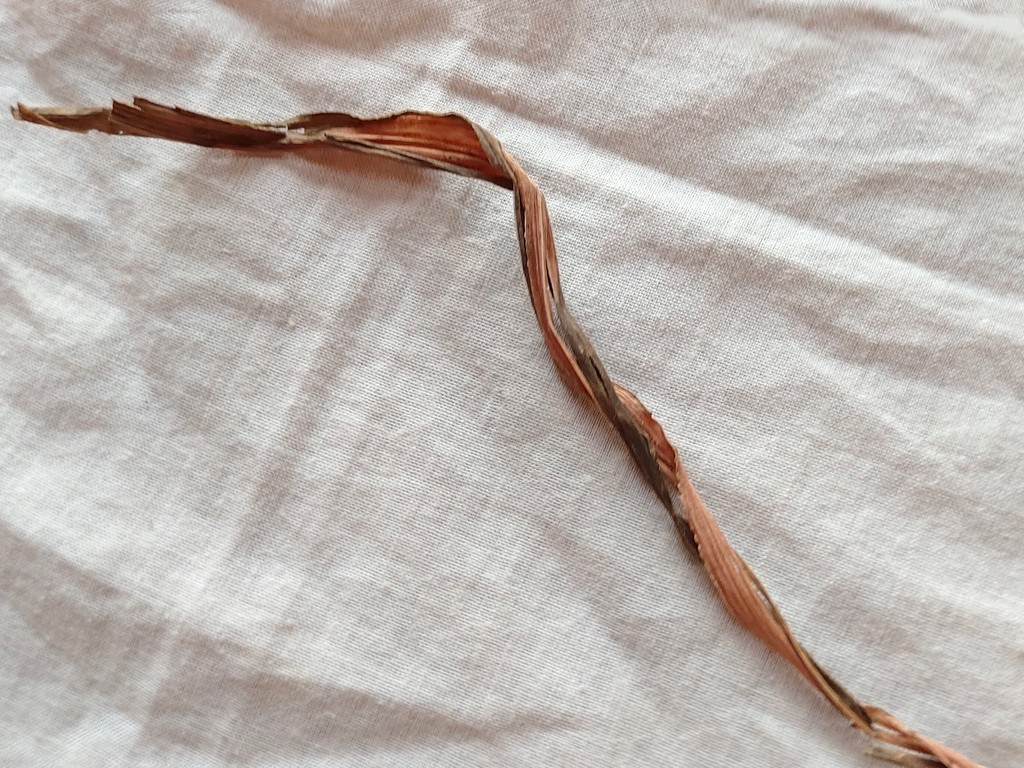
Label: Dried